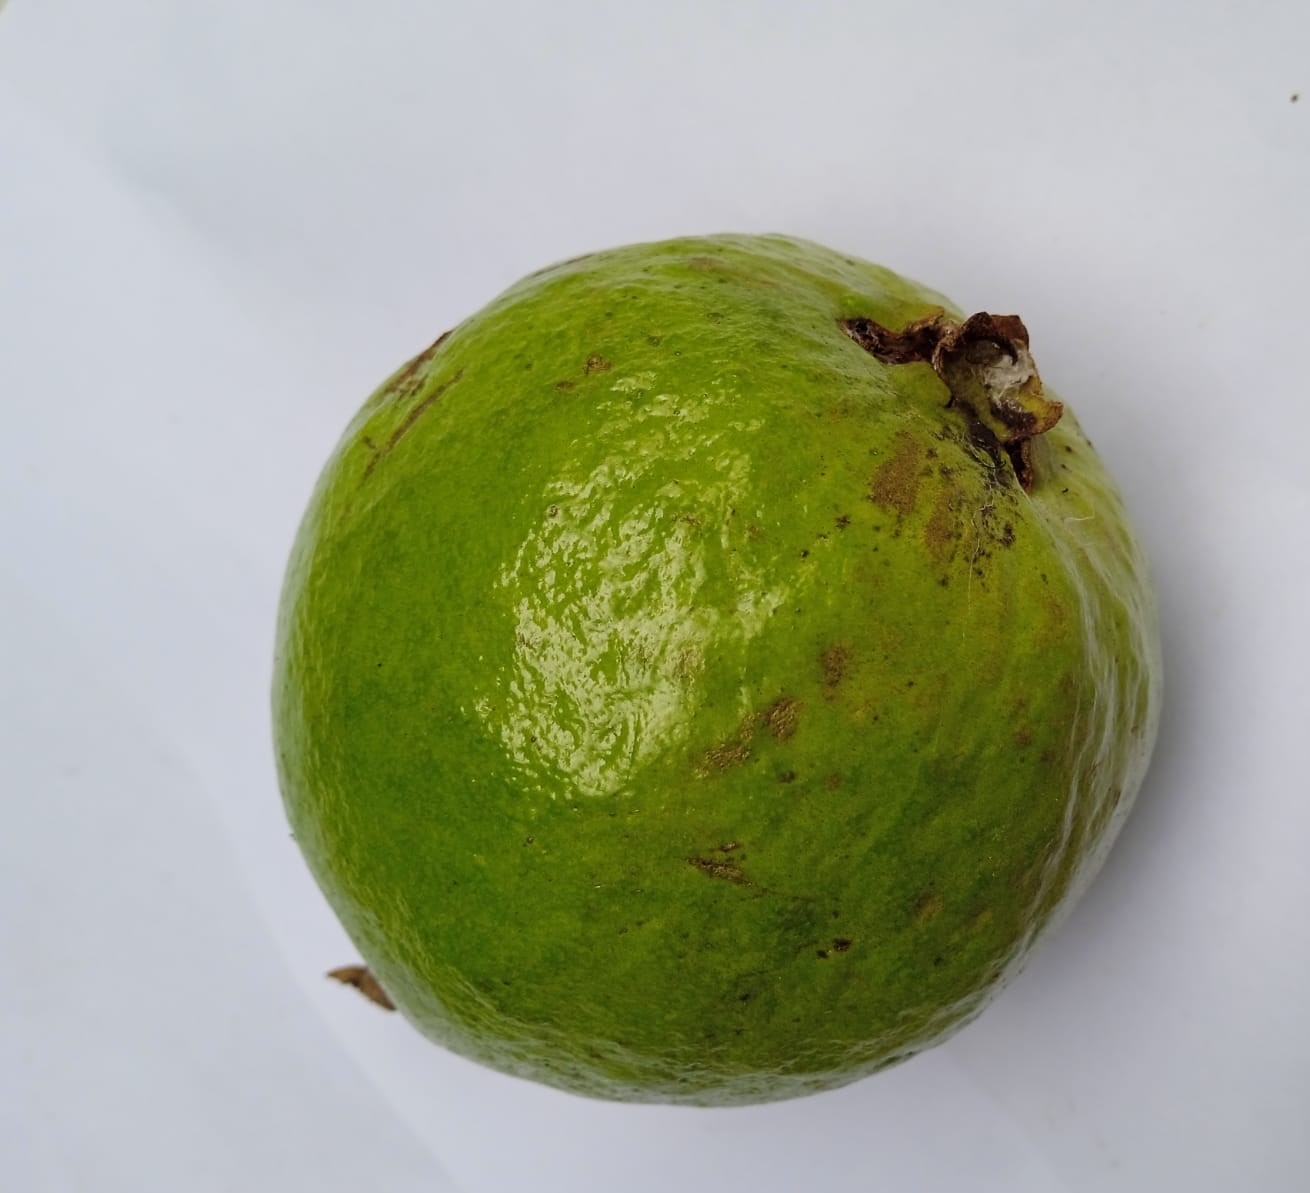
Fruit: guava
Condition: fresh